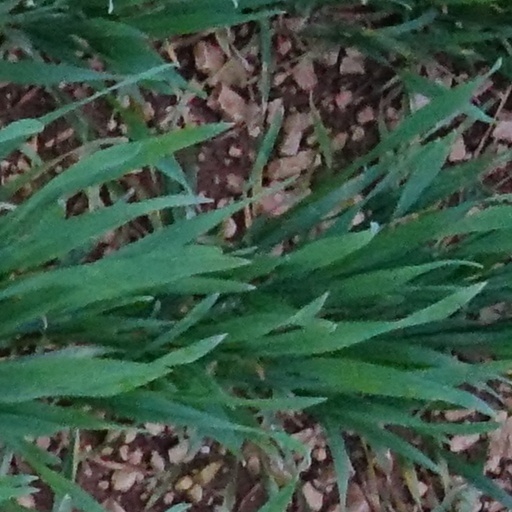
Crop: wheat